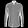
Label: Shirt